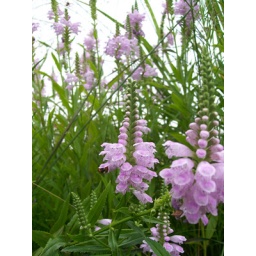
Obedient plant (Physostegia virginiana) growing in meadow near lake at Centennial Park in Orland Park, IL. Bumble bees inside flower.